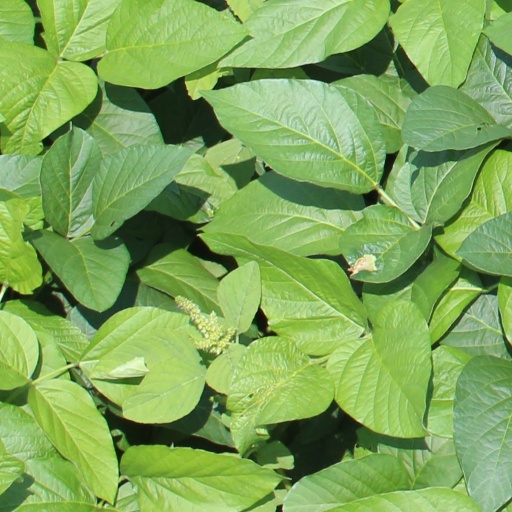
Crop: soybean